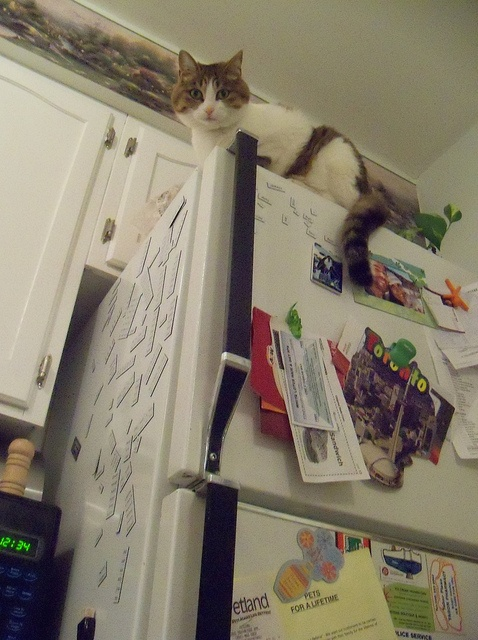
A refrigerator freezer sitting next to a microwave oven.
A very cute cat on top of a big fridge.
A cat looking down from the top of a refrigerator
Cat sitting on top of the refrigerator that is covered in notes and magnets.
A cat sitting on the edge of a magnet covered refrigerator